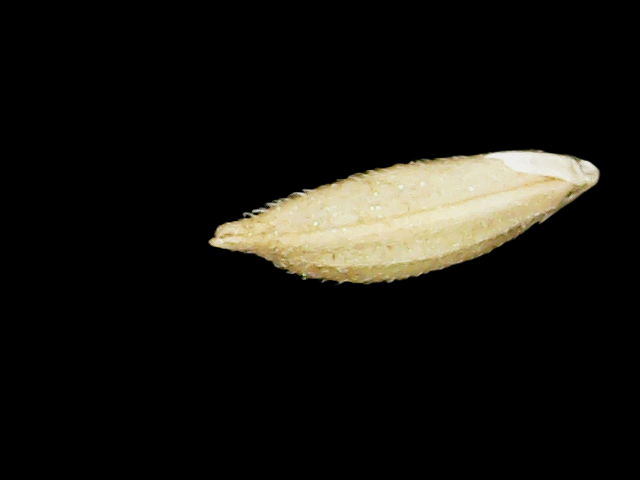
Rice variety: Binadhan12